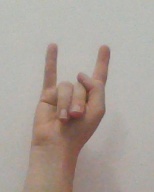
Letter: la